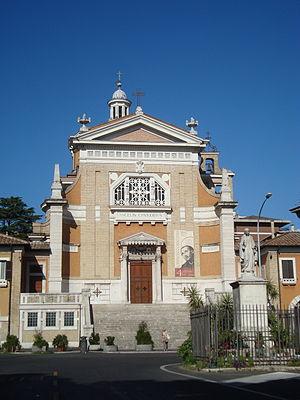
Eglise Santi Angeli Custodi dans le quartier de Monte Sacro à Rome
Le titre cardinalice de Santi Angeli Custodi a Città Giardino est érigé par le pape Paul VI en 5 février 1965 par la constitution apostolique Urbis. Il rattaché à la diaconie de l'église Santi Angeli Custodi qui se trouve dans le quartier de Monte Sacro au nord-est de Rome.
L'église Santi Angeli Custodi est une église romaine située dans le quartier Monte Sacro sur la piazza Sempione, construite entre 1924 et 1925. Son nom fait référence à l'église Santi Angeli Custodi al Tritone du rione de Trevi, démolie à la même époque.